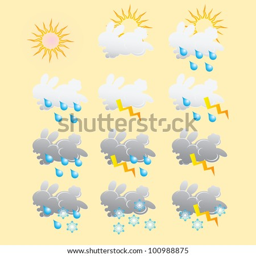
synoptic characters , a cloud in the form of a hare